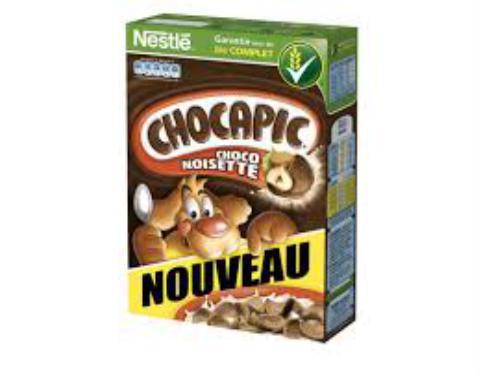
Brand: Chocapic
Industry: Food